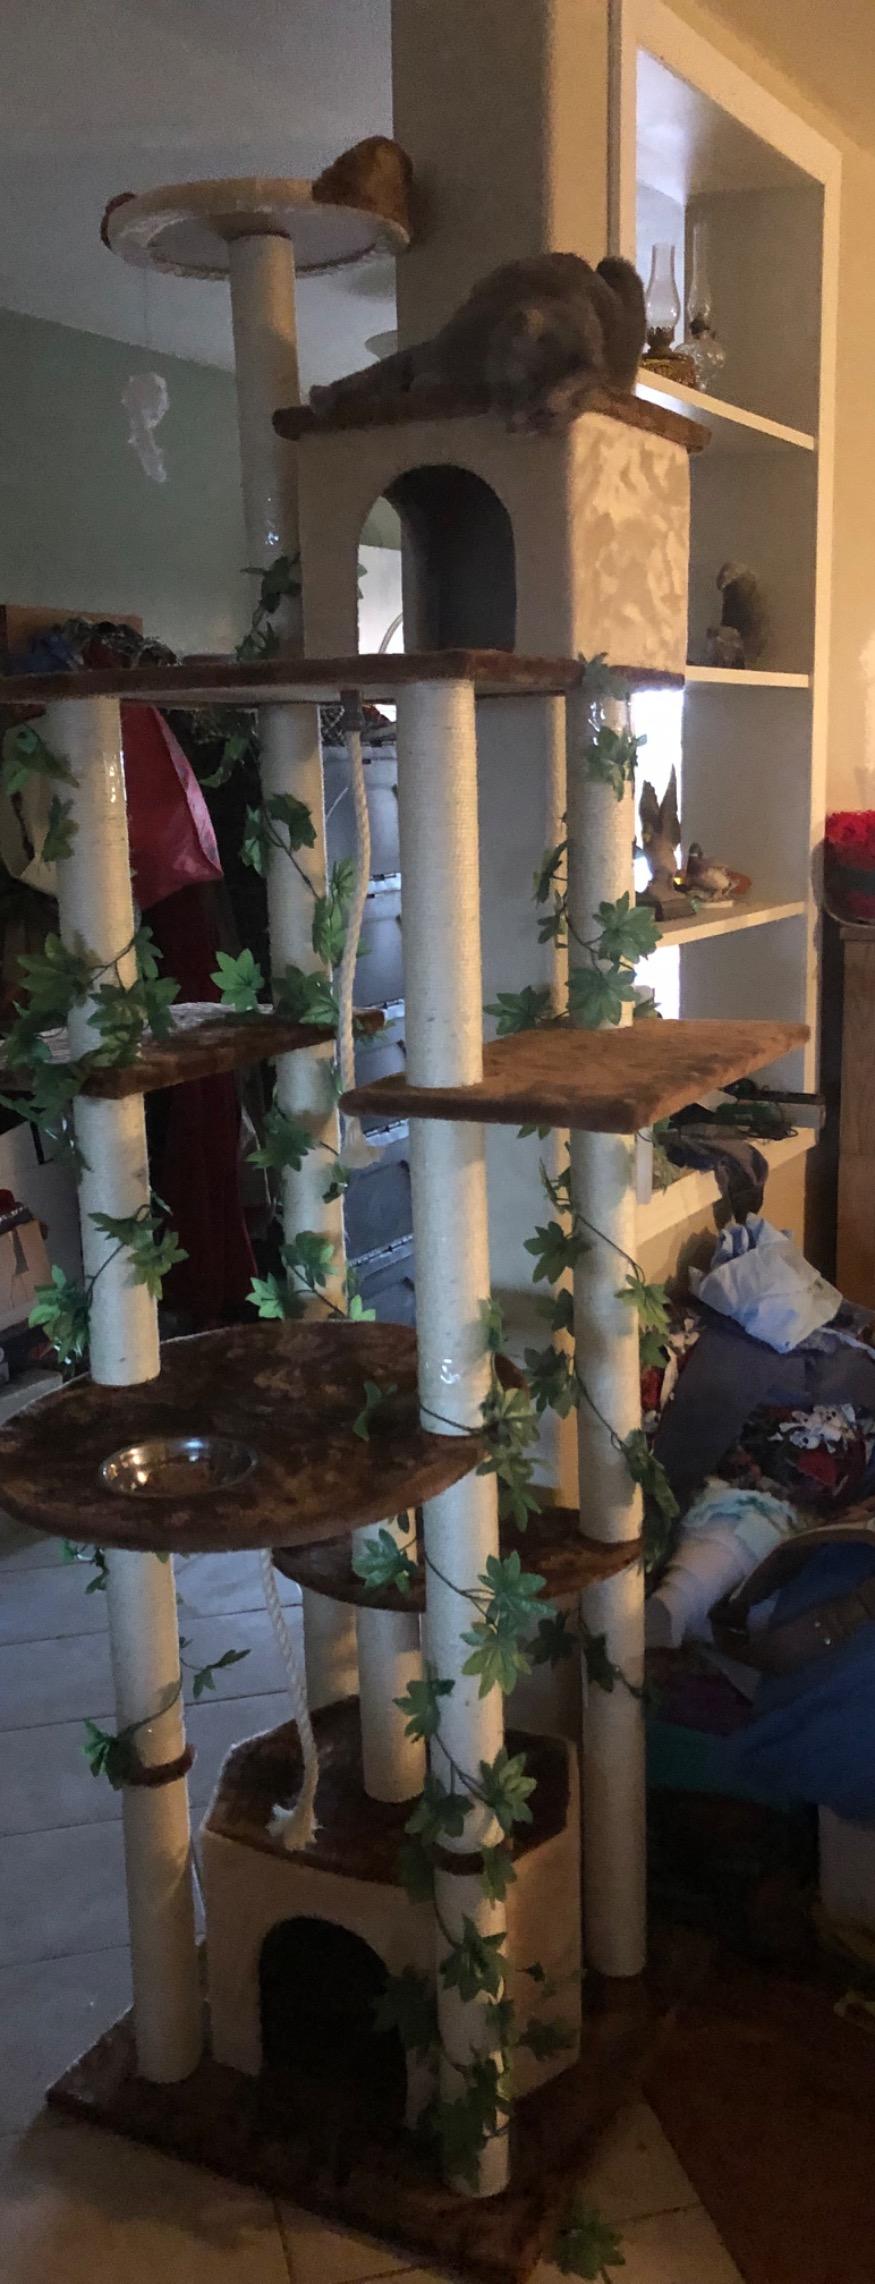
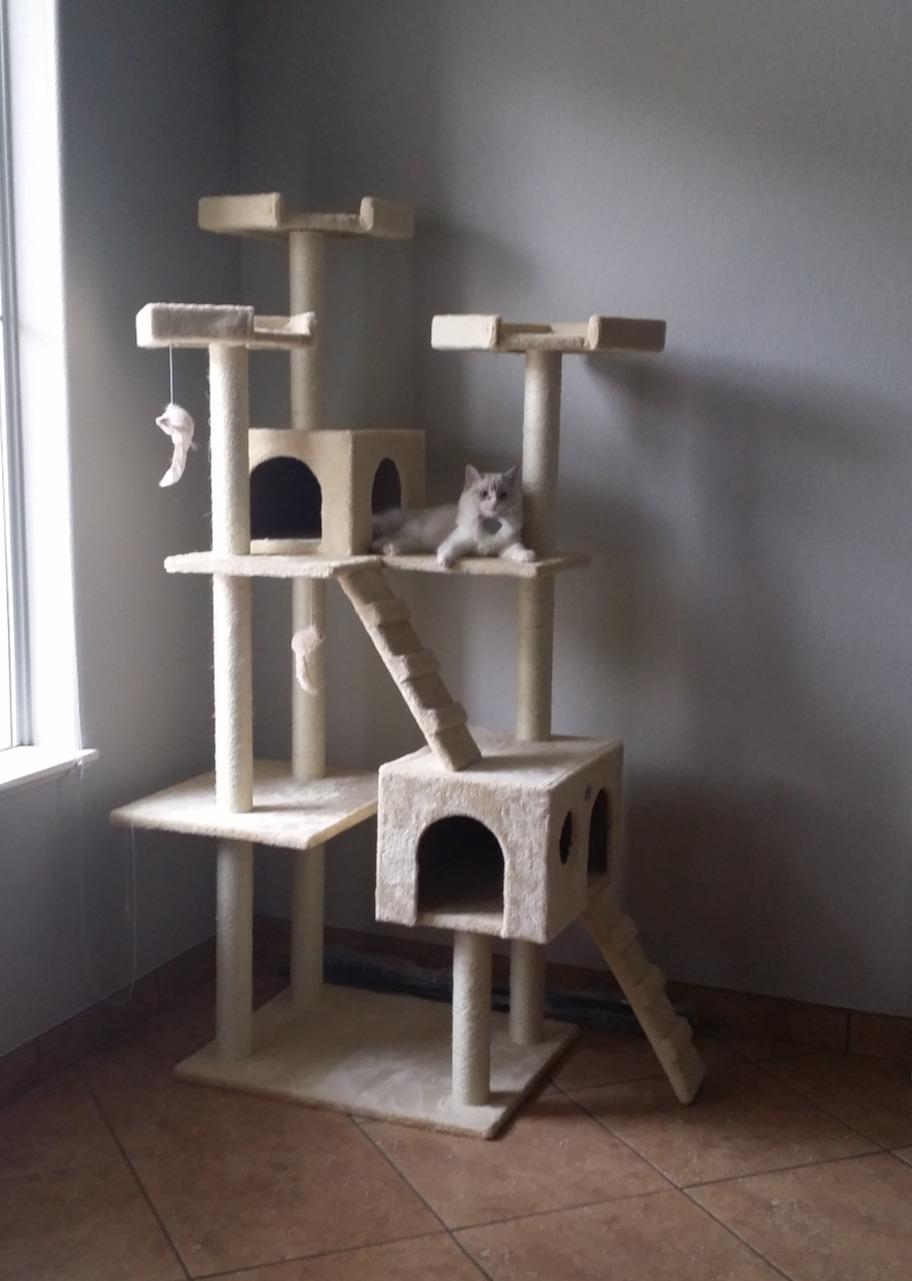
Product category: items_cat tree
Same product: no